Francis Beidler

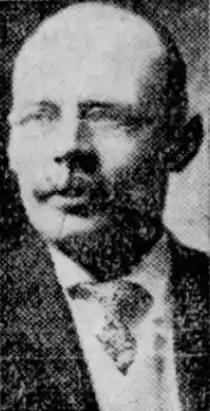

Francis Beidler (1854 – March 4, 1924), was a Chicago-based lumberman active in the first decades of the 20th century.